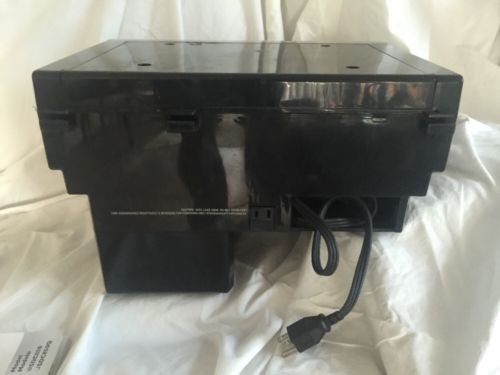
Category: coffee maker